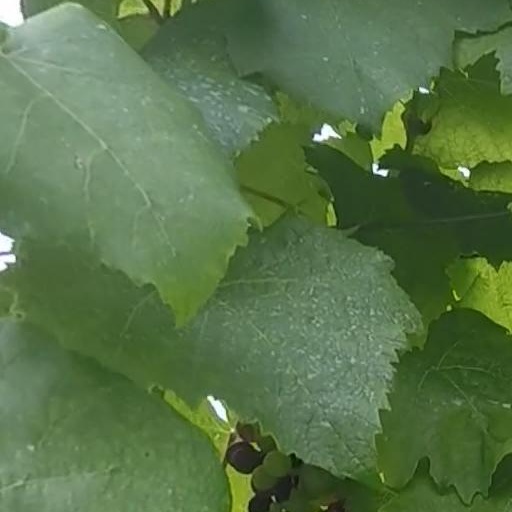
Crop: grape